Rudolphine Tables

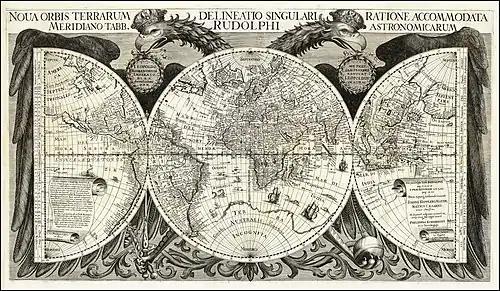
The map of the world from the "Rudolphine Tables"

The book, written in Latin, contains tables for the positions of the 1,005 stars measured by Tycho Brahe, and more than 400 stars from Ptolemy and Johann Bayer, with directions and tables for locating the moon and the planets of the Solar System. Included are function tables of logarithms (a useful computational tool that had been described in 1614 by John Napier) and antilogarithms, and instructive examples for computing planetary positions.